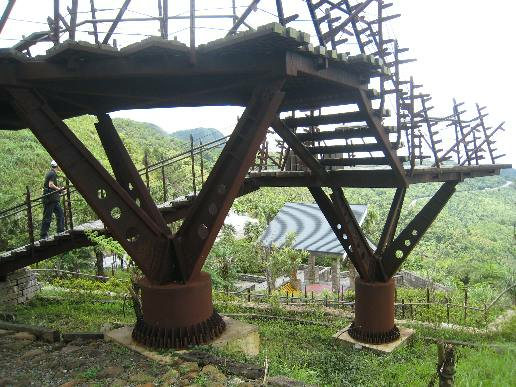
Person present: No